Dan Bryant (mountaineer)

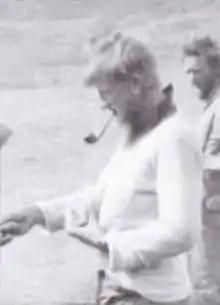
Dan Bryant on the 1935 Everest expedition

Leslie Vickery Bryant, known as Dan Bryant (29 March 1905 – 10 December 1957), was a New Zealand school teacher and a mountain climber. He was a member of the 1935 British Mount Everest reconnaissance expedition, which was a preliminary to the full expedition of 1936 that attempted the summit. However in 1935 Bryant did not acclimatise well to altitude above , and so was not included in the party for 1936. He was a very accomplished ice climber, and was well-liked on expeditions. These two factors led, indirectly, to his compatriot Edmund Hillary becoming a member of the successful 1953 British Mount Everest expedition.